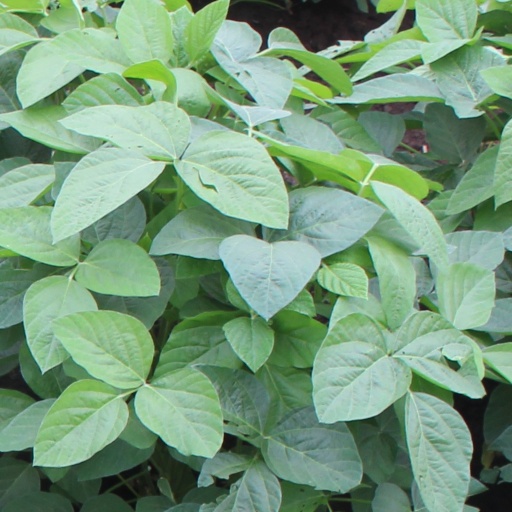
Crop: soybean